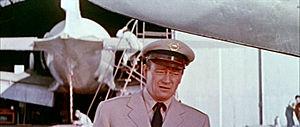
Écrit dans le ciel est un drame d'aventure américain en CinemaScope réalisé par William A. Wellman, d'après le scénario tiré du roman éponyme de Ernest K. Gann sorti en 1954.